Military history of the United States

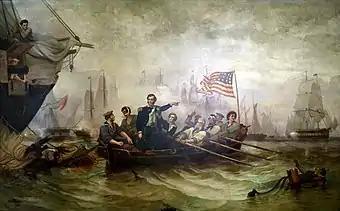
"We have met the enemy and they are ours," Commodore Oliver Hazard Perry's said following the victory on Lake Erie in 1813, an important battle in the War of 1812.

The Berbers along the Barbary Coast (modern day Libya) sent pirates to capture merchant ships and hold the crews for ransom. The U.S. paid protection money until 1801, when President Thomas Jefferson refused to pay and sent in the Navy to challenge the Barbary States, the First Barbary War followed. After the was captured in 1803, Lieutenant Stephen Decatur led a raid which successfully burned the captured ship, preventing Tripoli from using or selling it. In 1805, after William Eaton captured the city of Derna, Tripoli agreed to a peace treaty. The other Barbary states continued to raid U.S. shipping, until the Second Barbary War in 1815 ended the practice.